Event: Nepal Earthquake
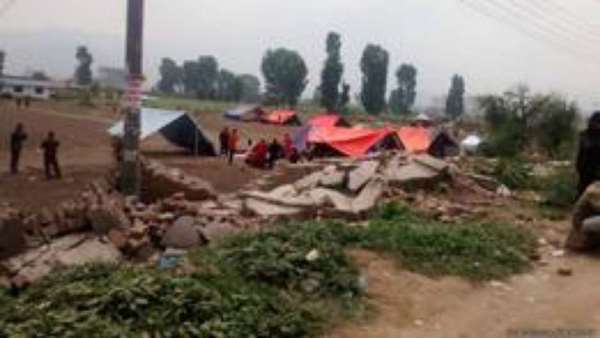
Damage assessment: damage